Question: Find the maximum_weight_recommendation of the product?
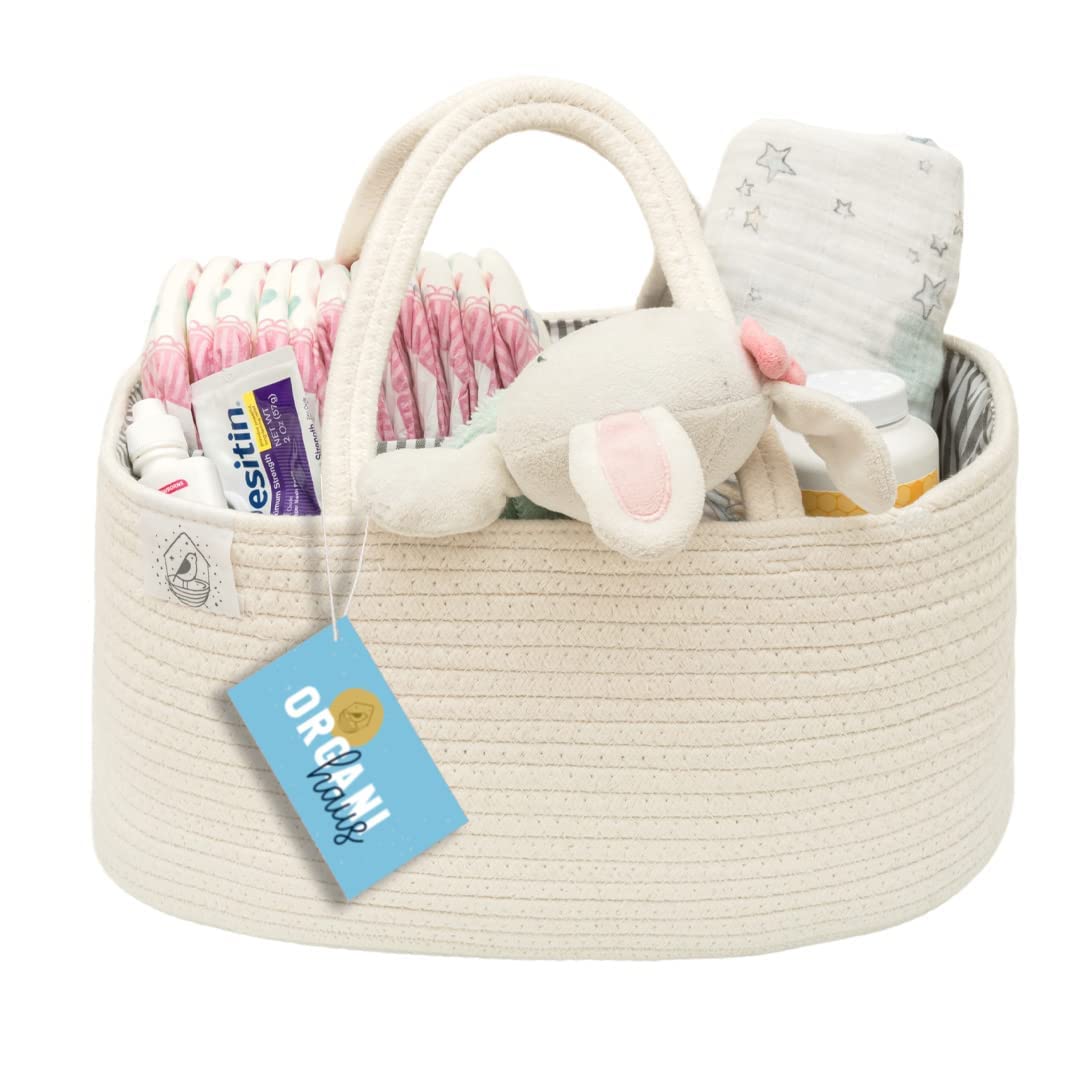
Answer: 82.0 gram